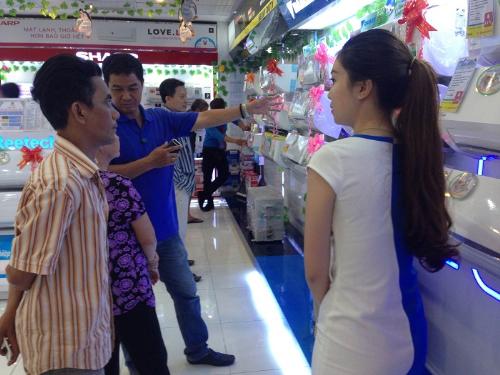
có một người phụ nữ đang đứng sát bên kệ hàng